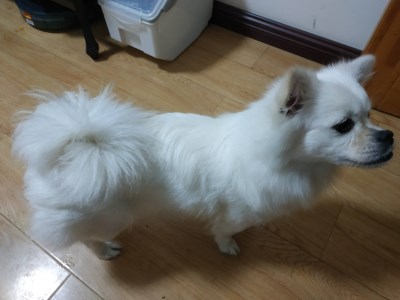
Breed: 1936-n000005-Pomeranian